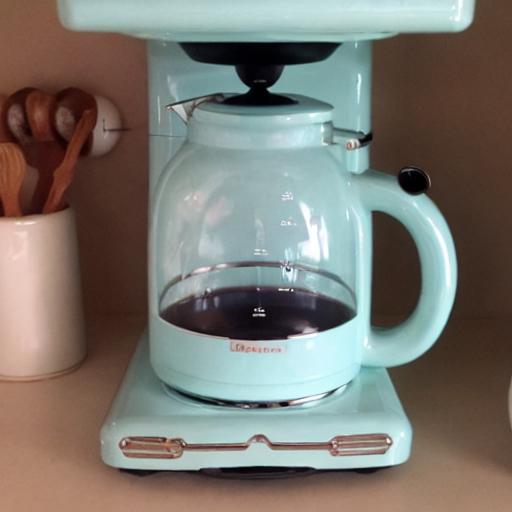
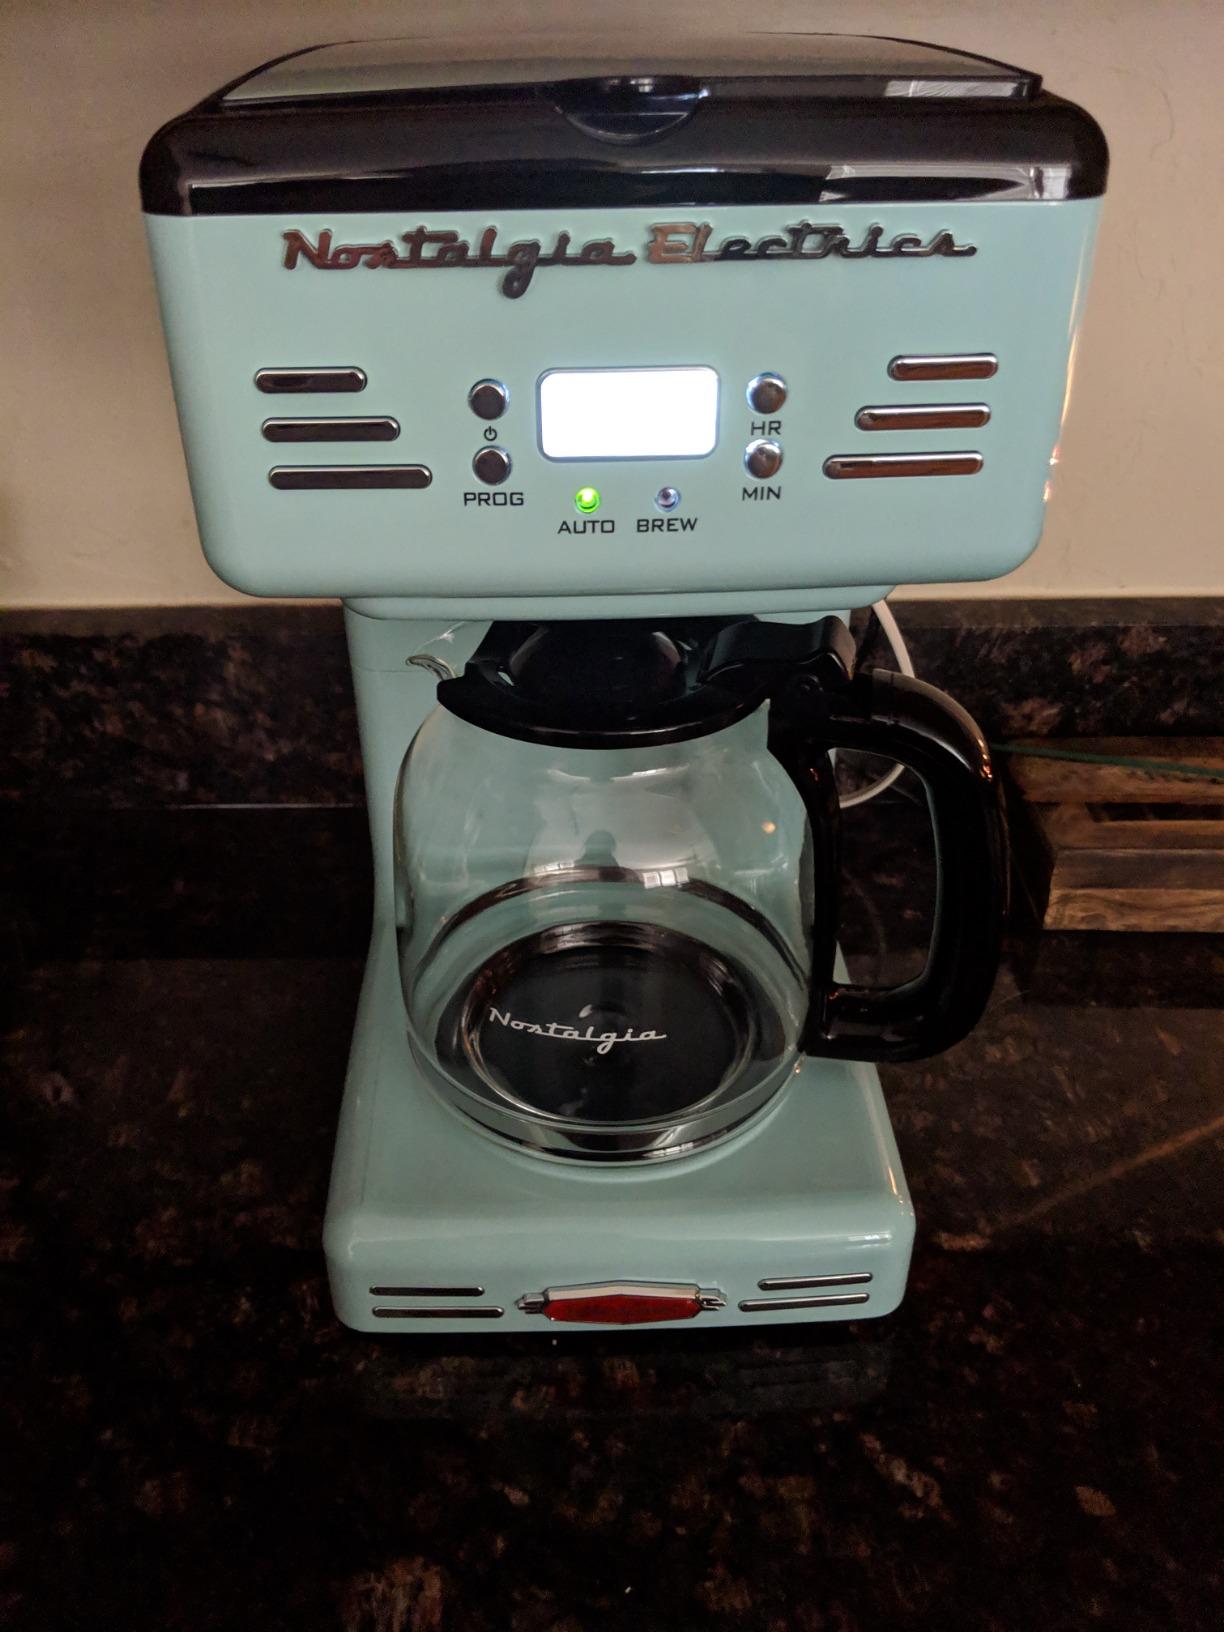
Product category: items_tea
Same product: no